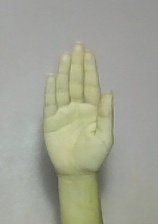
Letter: seen